Krista Siegfrids

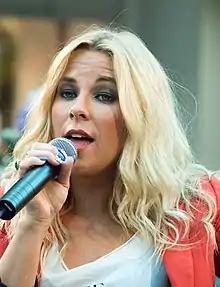
Siegfrids in 2015

Kristin "Krista" Siegfrids (born 1985) is a Finnish singer and television presenter. She represented Finland in the Eurovision Song Contest 2013 with her entry "Marry Me". Siegfrids' debut album, named "Ding Dong!", was released in May 2013. As a television presenter, she hosted "Uuden Musiikin Kilpailu" from 2016 to 2020.